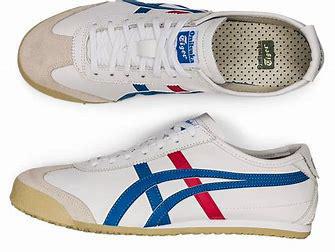
Brand: Onitsuka
Model: Tiger Onitsuka Tiger Mexico 66